Risnjak National Park

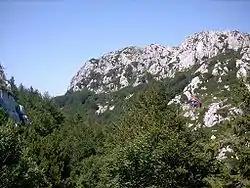
Hut below the summit of Risnjak in the National Park

Risnjak National Park is a national park in Croatia. It is located in Gorski Kotar, the most mountainous and heavily forested region of the country, about 15 km inland from the Adriatic Sea. The park covers an area of 63.5 square kilometers including the central part of Risnjak and Snježnik massif and the source area of the river Kupa. The administration and visitor center of the park are located in Crni Lug, a village on the eastern edge of the park.